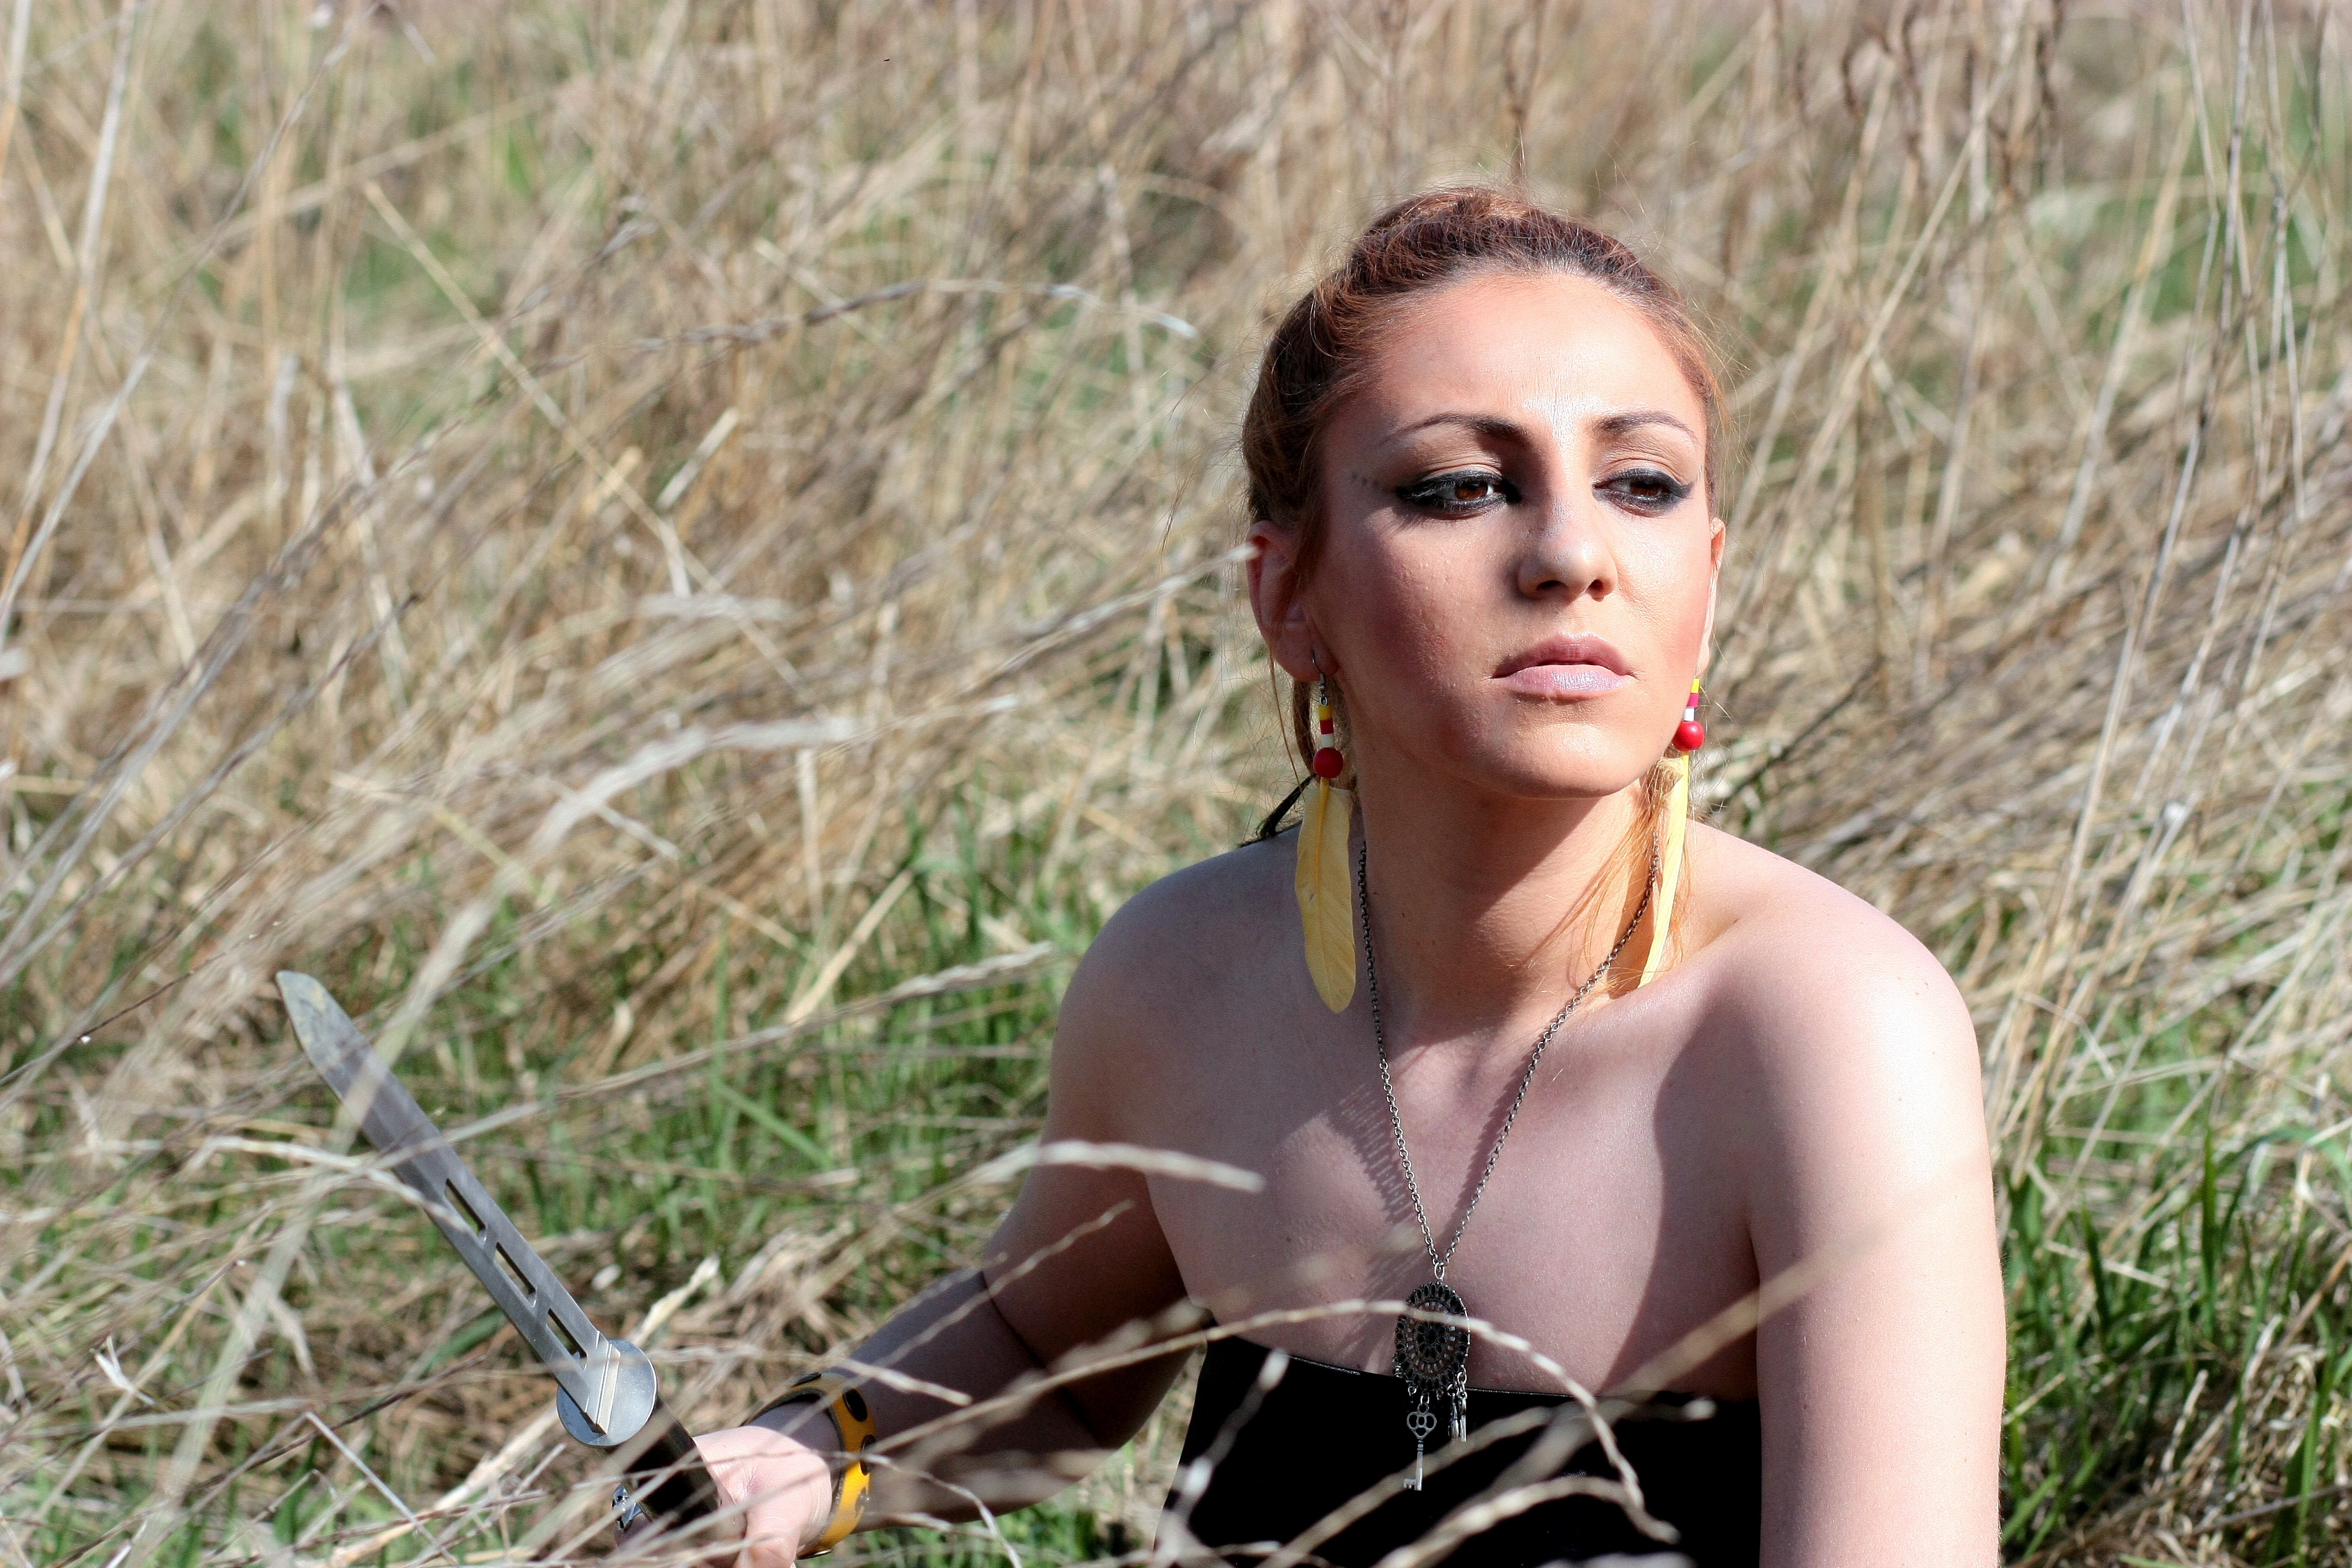
nature, forest, grass, person, people, girl, woman, photography, wild, portrait, model, spring, autumn, fashion, lady, blonde, season, sword, beauty, warrior, photo shoot, portrait photography